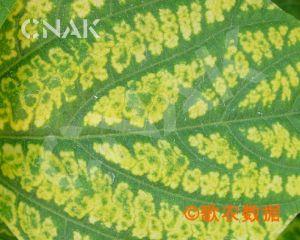
Plant: Bean
Disease: bean mosaic virus